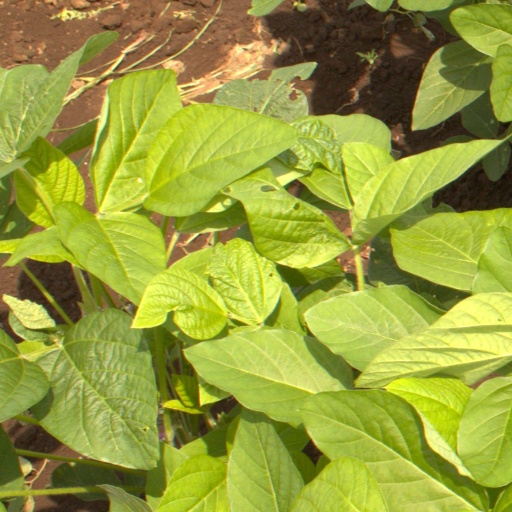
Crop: soybean